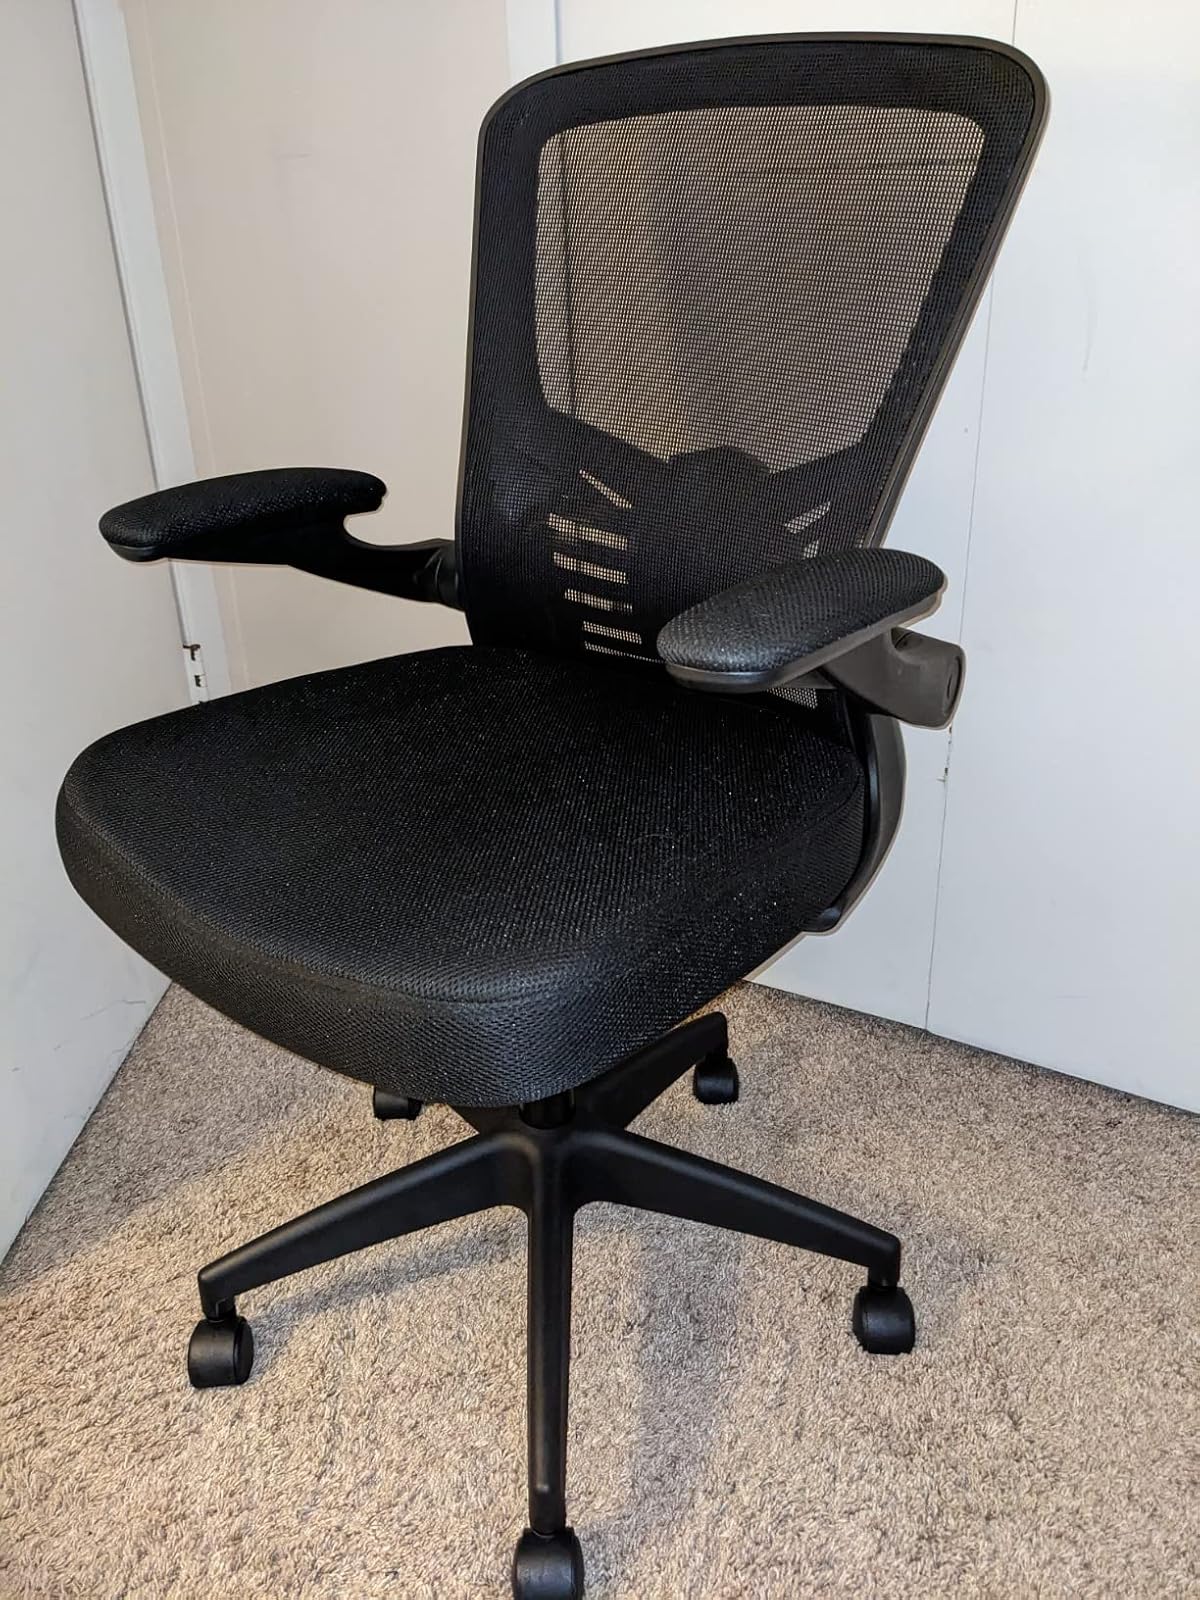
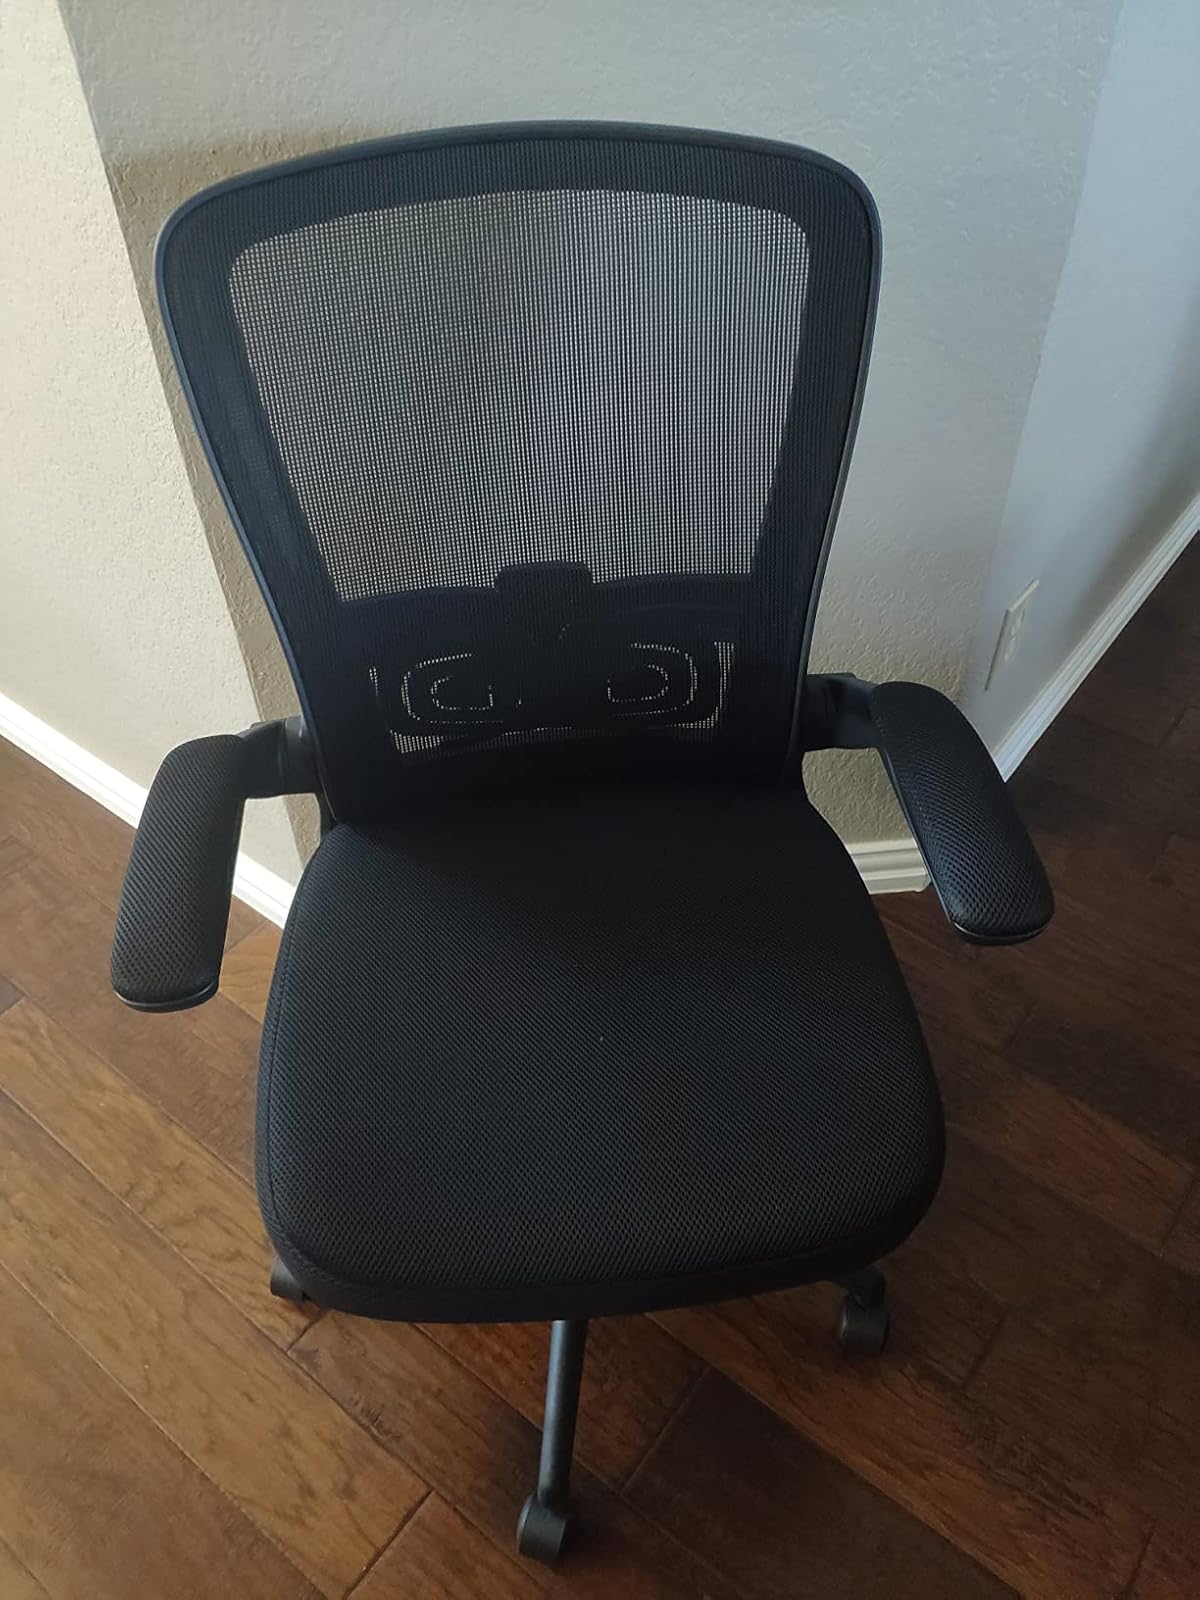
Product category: items_chair
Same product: yes